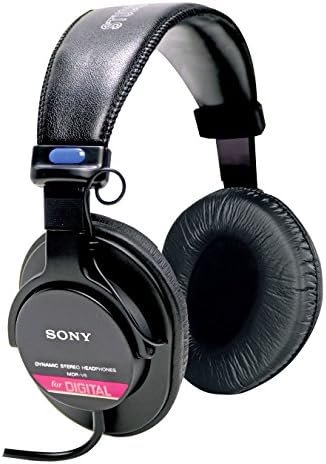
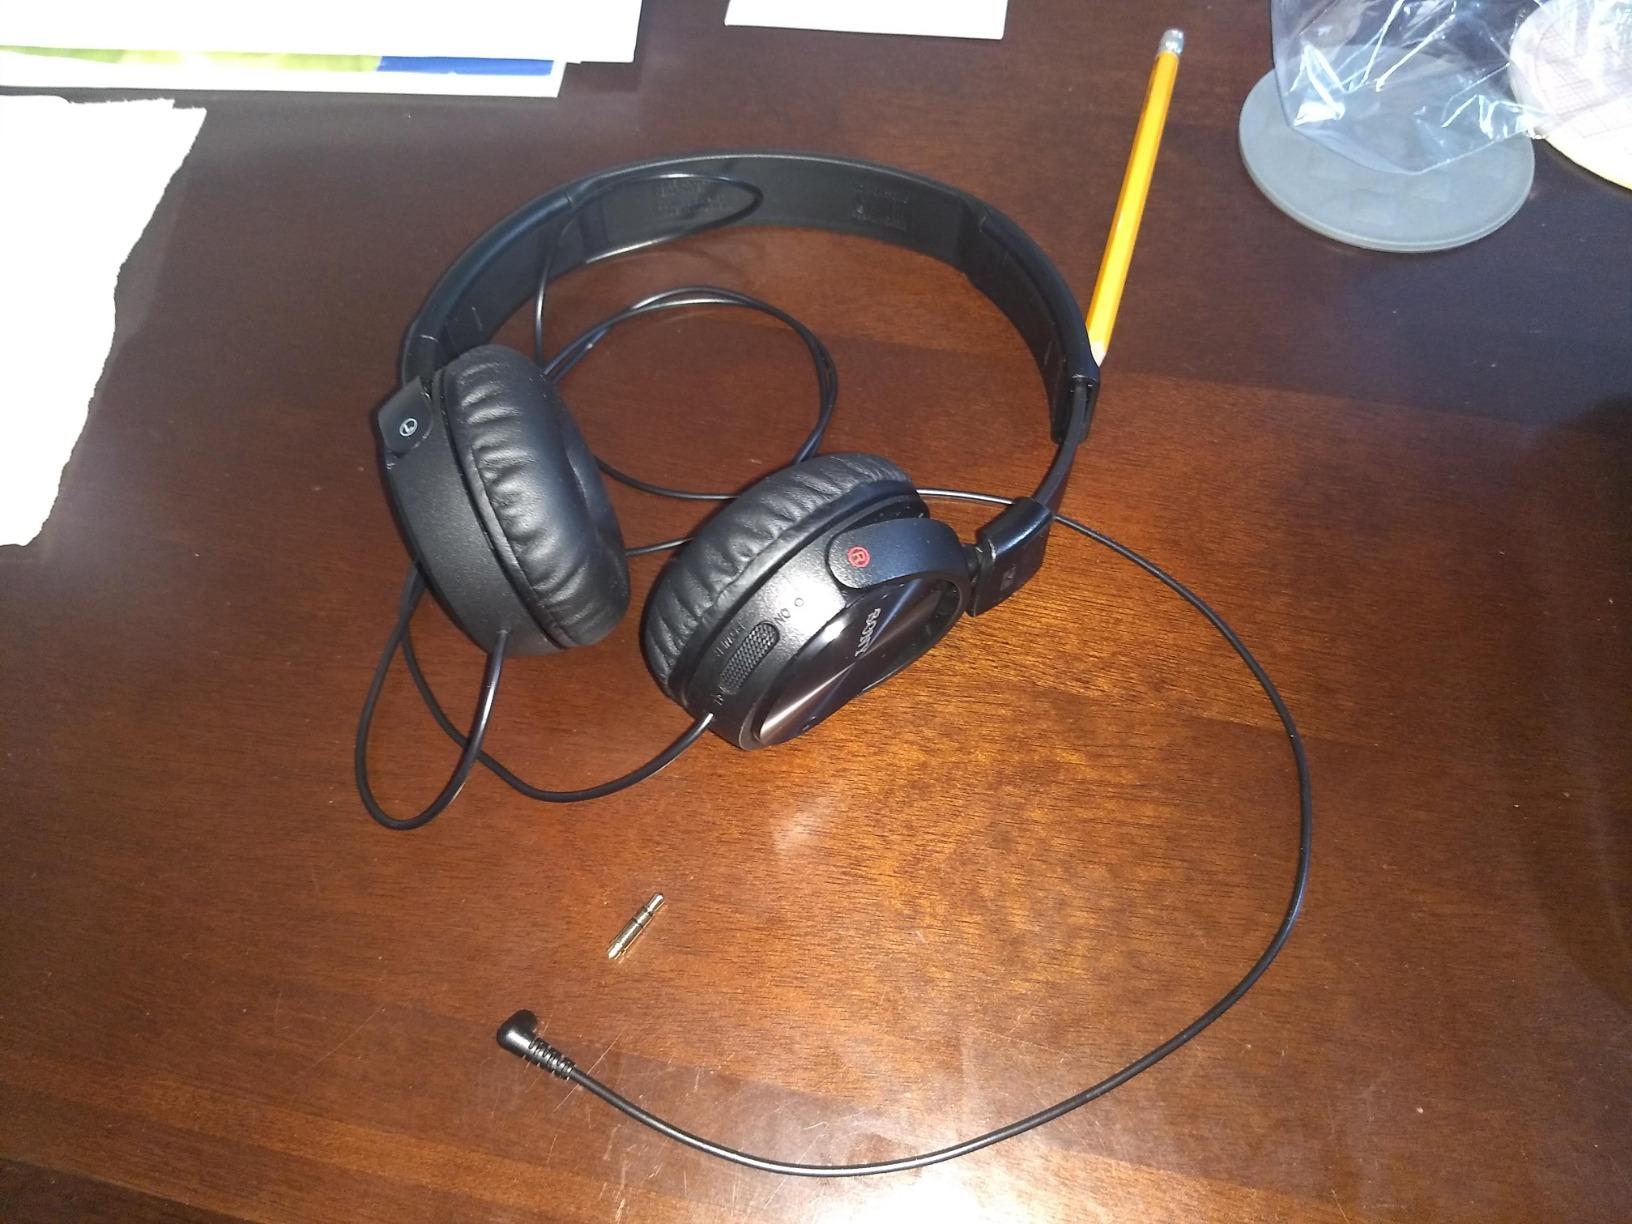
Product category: headphones
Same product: no